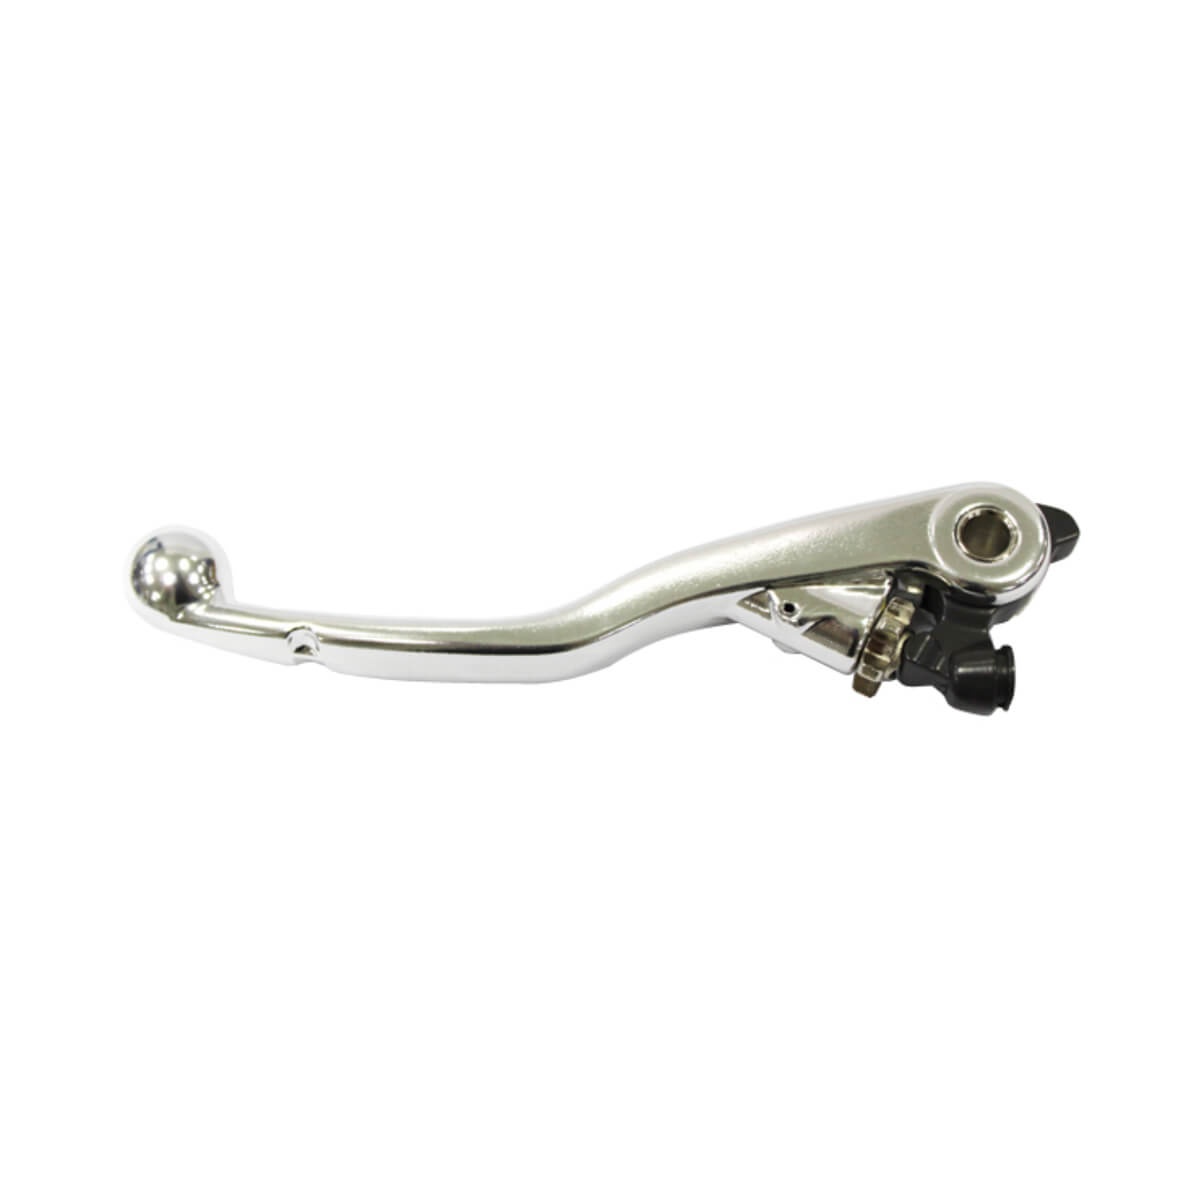
Manete Embraiagem KTM/ Husaberg/ Husqvarna Magura RACEPRO
Brand: RACE PRO
Substituição OEM por uma fração do custo. Vem completo com todas as molas, pivôs e ajustadores. Compatibilidade motocross_husqvarna_fc_250_2016, motocross_husqvarna_fc_250_2017, motocross_husqvarna_fc_250_2018, motocross_husqvarna_fc_250_2019, motocross_husqvarna_fc_250_2020, motocross_husqvarna_fc_250_2021, motocross_husqvarna_fc_350_2016, motocross_husqvarna_fc_350_2017, motocross_husqvarna_fc_350_2018, motocross_husqvarna_fc_350_2019, motocross_husqvarna_fc_350_2020, motocross_husqvarna_fc_350_2021, motocross_husqvarna_fc_450_2016, motocross_husqvarna_fc_450_2017, motocross_husqvarna_fc_450_2018, motocross_husqvarna_fc_450_2019, motocross_husqvarna_fc_450_2020, motocross_husqvarna_fc_450_2021, enduro_husqvarna_fe_250_2016, enduro_husqvarna_fe_250_2017, enduro_husqvarna_fe_250_2018, enduro_husqvarna_fe_250_2019, enduro_husqvarna_fe_250_2020, enduro_husqvarna_fe_250_2021, enduro_husqvarna_fe_250_2022, enduro_husqvarna_fe_250_2023, enduro_husqvarna_fe_350_2017, enduro_husqvarna_fe_350_2018, enduro_husqvarna_fe_350_2019, enduro_husqvarna_fe_350_2020, enduro_husqvarna_fe_350_2021, enduro_husqvarna_fe_450_2017, enduro_husqvarna_fe_450_2018, enduro_husqvarna_fe_450_2019, enduro_husqvarna_fe_450_2020, enduro_husqvarna_fe_450_2021, enduro_husqvarna_fe_450_2022, enduro_husqvarna_fe_450_2023, enduro_husqvarna_fe_501_2017, enduro_husqvarna_fe_501_2018, enduro_husqvarna_fe_501_2019, enduro_husqvarna_fe_501_2020, enduro_husqvarna_fe_501_2021, motocross_husqvarna_tc_125_2014, motocross_husqvarna_tc_125_2015, motocross_husqvarna_tc_125_2016, motocross_husqvarna_tc_125_2017, motocross_husqvarna_tc_125_2018, motocross_husqvarna_tc_125_2019, motocross_husqvarna_tc_125_2020, motocross_husqvarna_tc_125_2021, motocross_husqvarna_tc_250_2017, motocross_husqvarna_tc_250_2018, motocross_husqvarna_tc_250_2019, motocross_husqvarna_tc_250_2020, motocross_husqvarna_tc_250_2021, enduro_husqvarna_te_125_2014, enduro_husqvarna_te_125_2015, enduro_husqvarna_te_125_2016, enduro_husqvarna_te_150_2017, enduro_husqvarna_te_150_2018, enduro_husqvarna_te_150_2019, enduro_husqvarna_te_250_2017, enduro_husqvarna_te_250_2018, enduro_husqvarna_te_250_2019, enduro_husqvarna_te_250_2020, enduro_husqvarna_te_250_2021, enduro_ktm_exc_125_2009, enduro_ktm_exc_125_2010, enduro_ktm_exc_125_2011, enduro_ktm_exc_125_2012, enduro_ktm_exc_125_2013, enduro_ktm_exc_125_2014, enduro_ktm_exc_125_2015, enduro_ktm_exc_125_2016, enduro_ktm_exc_125_2017, enduro_ktm_exc_200_2009, enduro_ktm_exc_200_2010, enduro_ktm_exc_200_2011, enduro_ktm_exc_200_2012, enduro_ktm_exc_200_2013, enduro_ktm_exc_200_2014, enduro_ktm_exc_200_2015, enduro_ktm_exc_200_2016, motocross_ktm_sxf_450_2009, motocross_ktm_sxf_450_2010, motocross_ktm_sxf_450_2011, motocross_ktm_sxf_450_2012, motocross_ktm_sxf_450_2013, enduro_rieju_mr_250_2019, enduro_rieju_mr_250_2020, enduro_rieju_mr_250_2021, enduro_rieju_mr_250_2022, enduro_rieju_mr_250_2023, enduro_rieju_mr_250_2024, enduro_rieju_mr_300_2019, enduro_rieju_mr_300_2020, enduro_rieju_mr_300_2021, enduro_rieju_mr_300_2022, enduro_rieju_mr_300_2023, enduro_rieju_mr_300_2024, enduro_gasgas_ec_125_2012, enduro_gasgas_ec_125_2013, enduro_gasgas_ec_250_2012, enduro_gasgas_ec_250_2013, enduro_gasgas_ec_250_2018, enduro_gasgas_ec_250_2019, enduro_gasgas_ec_300f_2013, enduro_gasgas_ec_250f_2012, enduro_gasgas_ec_250f_2013, enduro_gasgas_ec_450f_2013, enduro_husqvarna_te_300_2017, enduro_husqvarna_te_300_2018, enduro_husqvarna_te_300_2019, enduro_husqvarna_te_300_2020, enduro_husqvarna_te_300_2021
Category: Vehicles & Parts > Vehicle Parts & Accessories > Motor Vehicle Parts > Motor Vehicle Controls